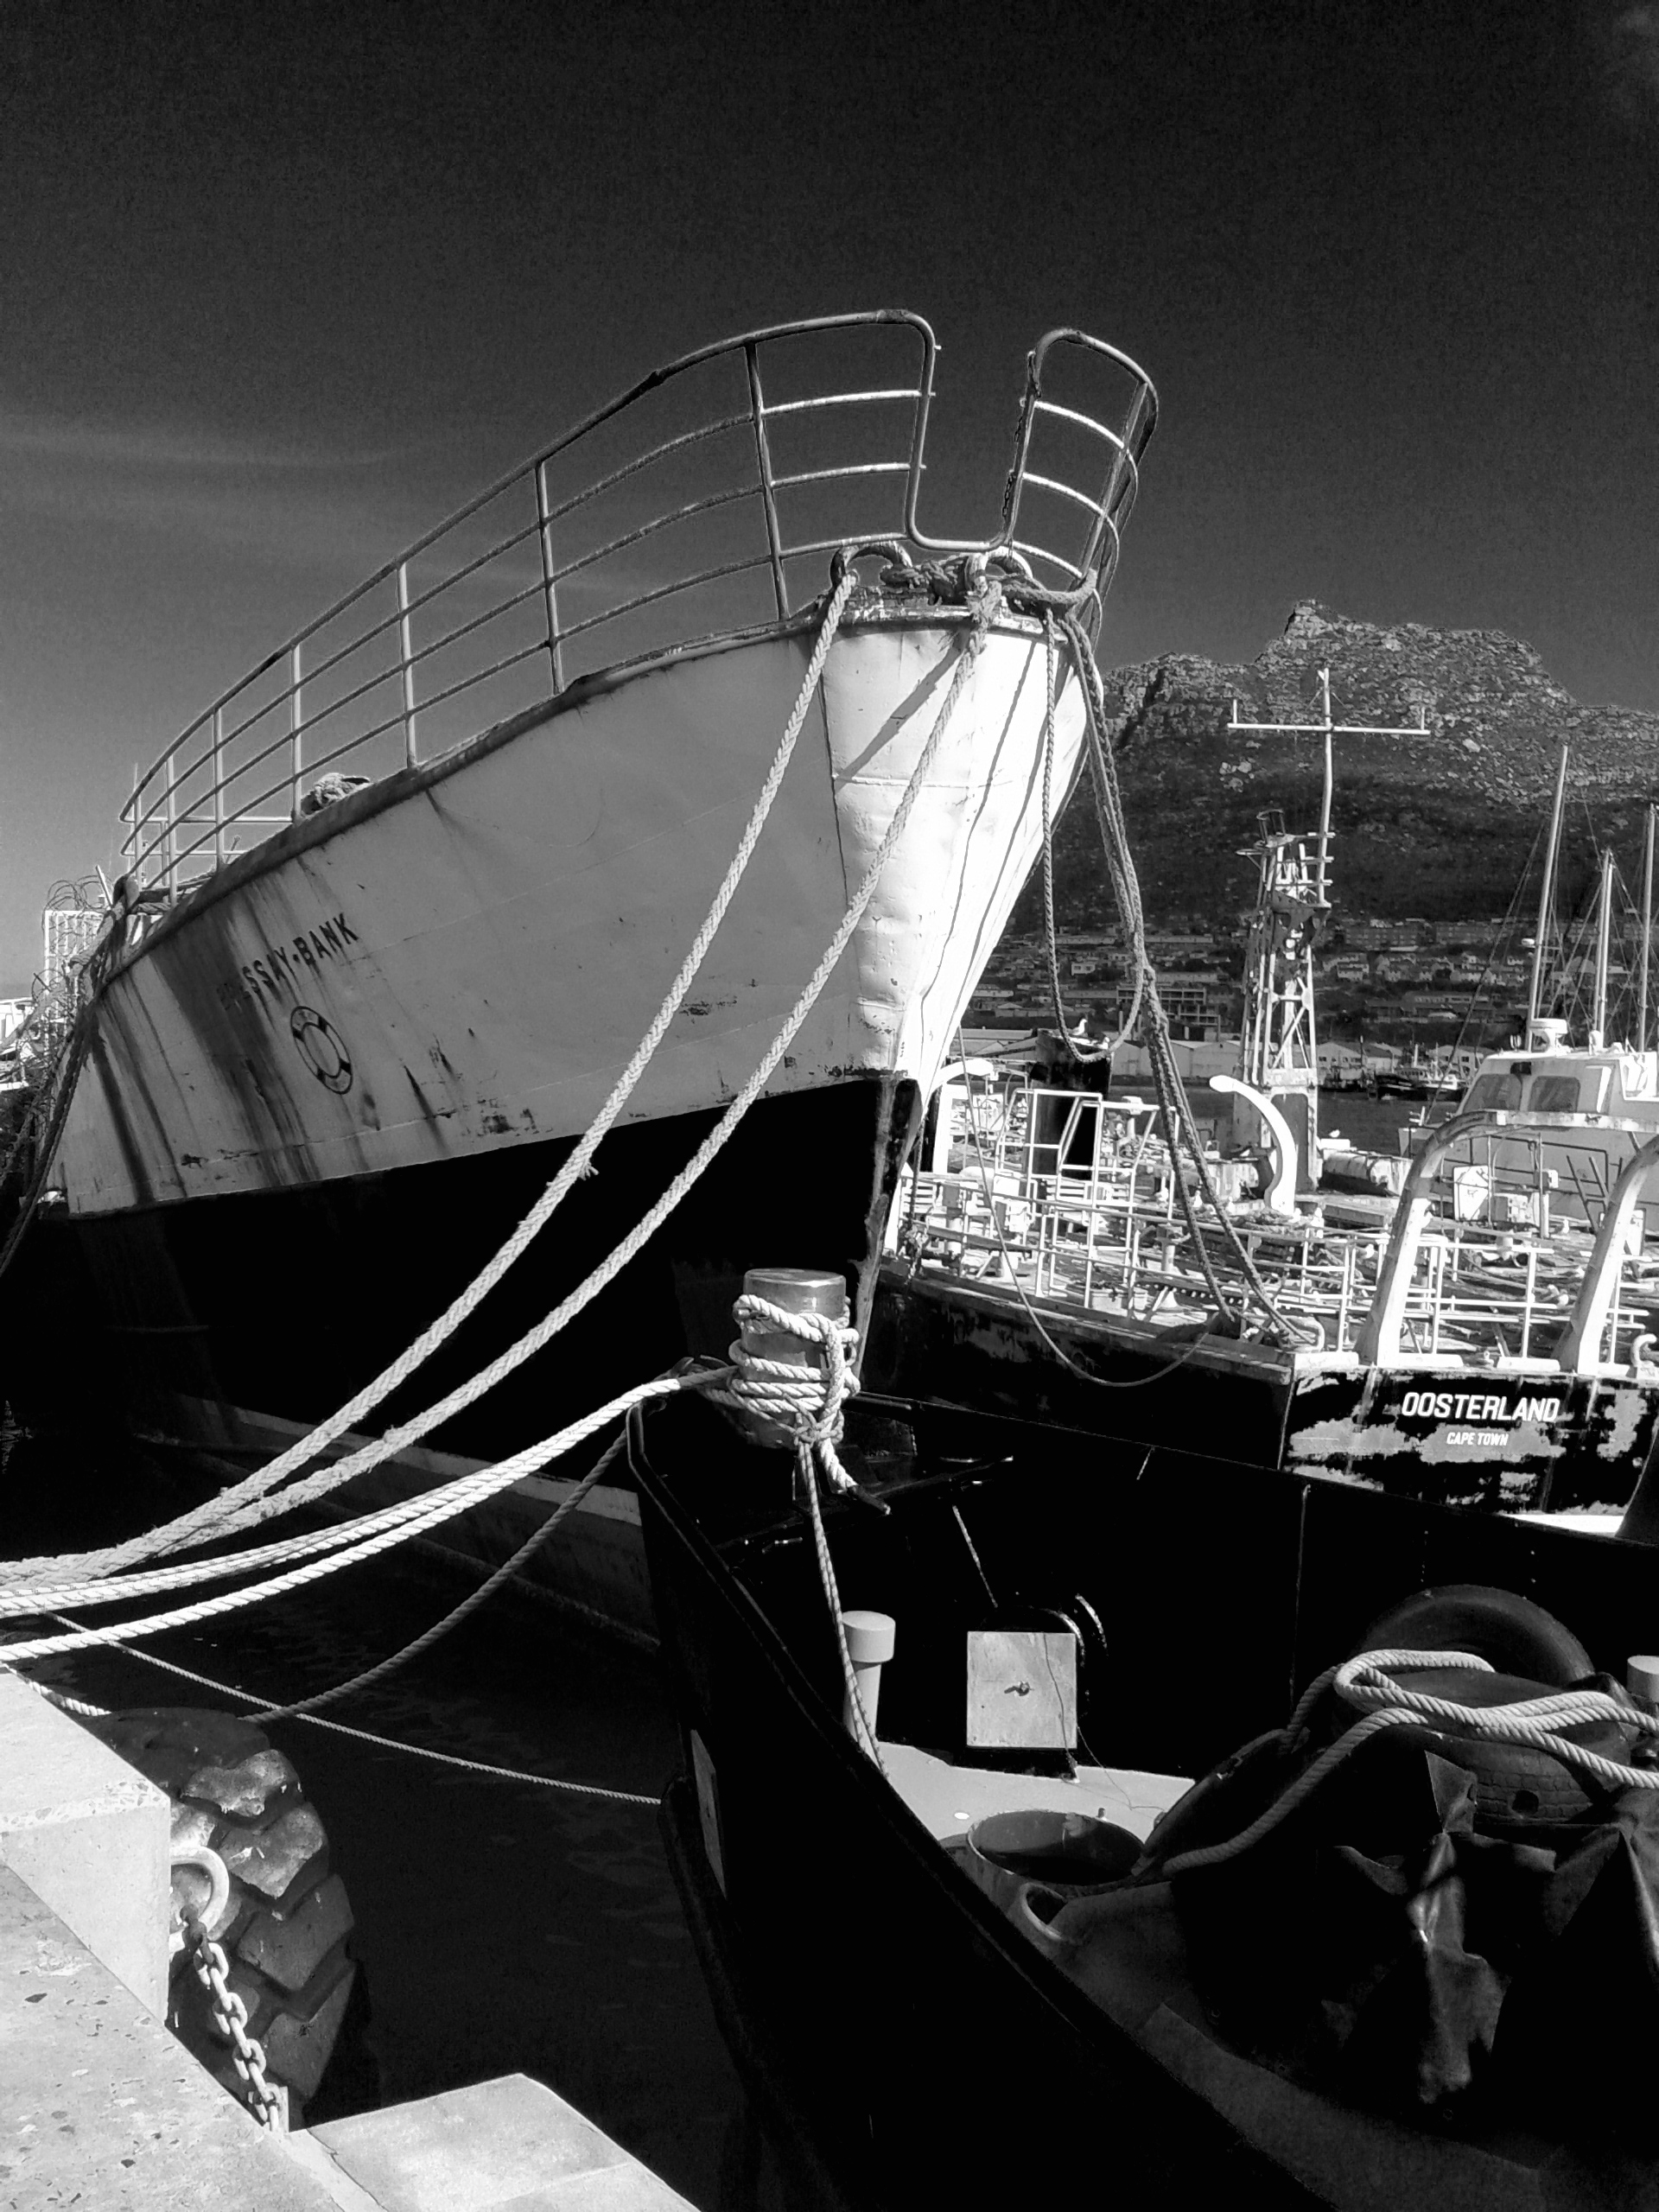
black and white, white, photography, pier, ship, vehicle, africa, harbour, port, black, monochrome, bw, blackandwhite, blackwhite, sw, schwarzweiss, schwarzweis, mole, southafrica, afrika, schwarzweissfotografie, hafen, schwarzweisfotografie, schiff, s dafrika, monochrome photography